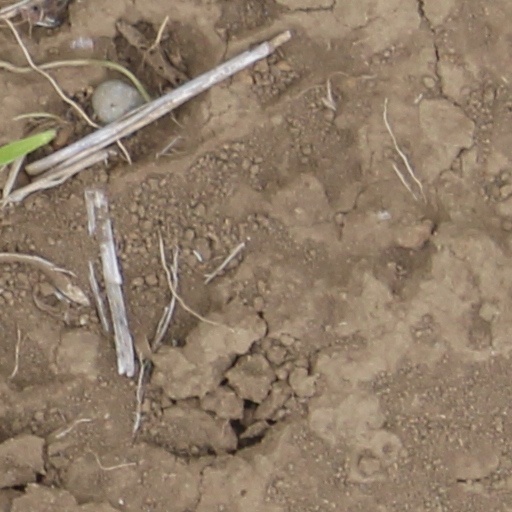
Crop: wheat